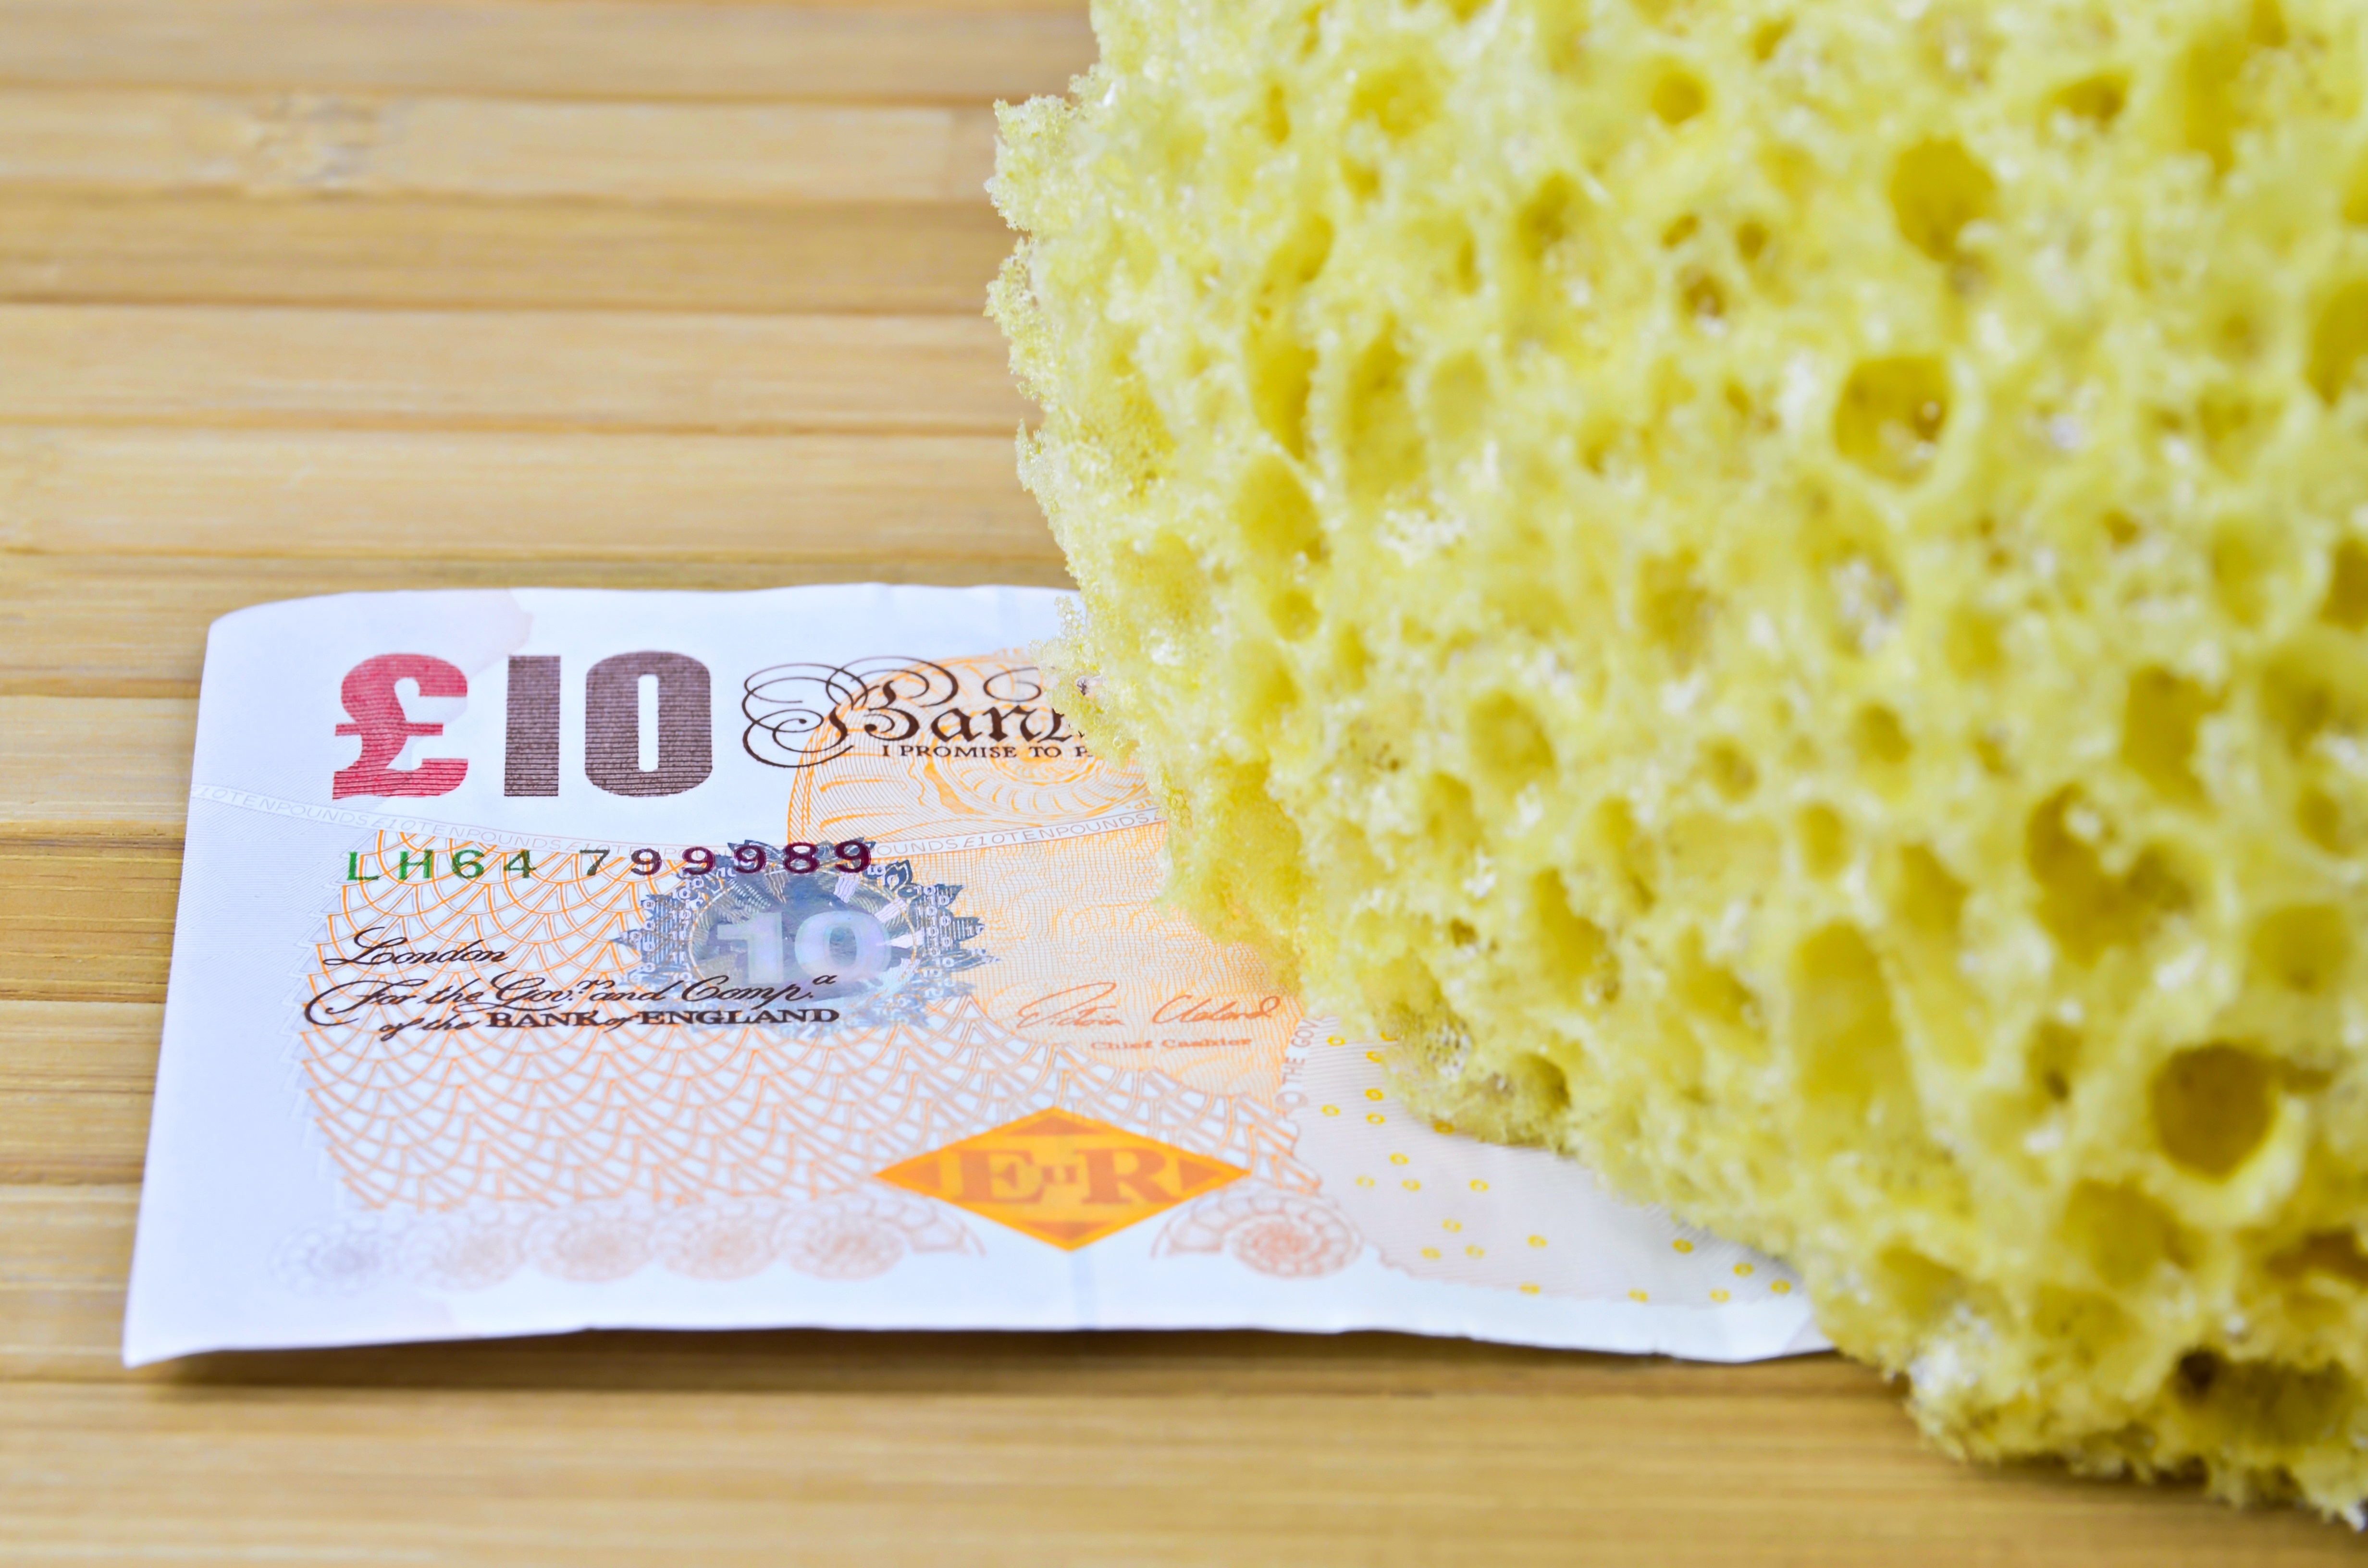
pattern, food, produce, washing, yellow, breakfast, material, sponge, bathroom, coin, cleaning, the greenback, sponge for washing, money making, the cost of cleaning